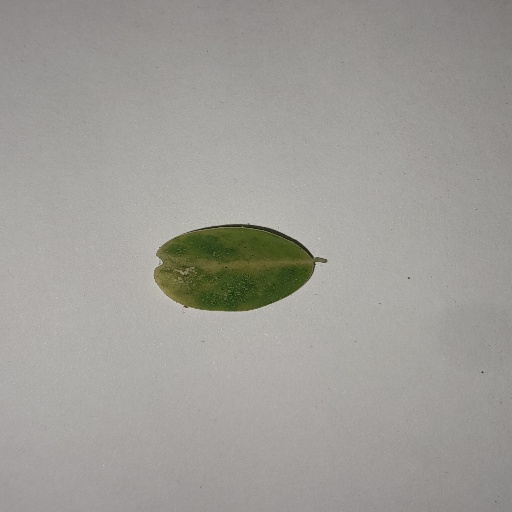
Species: Sojina
Leaf condition: Yellow Leaf